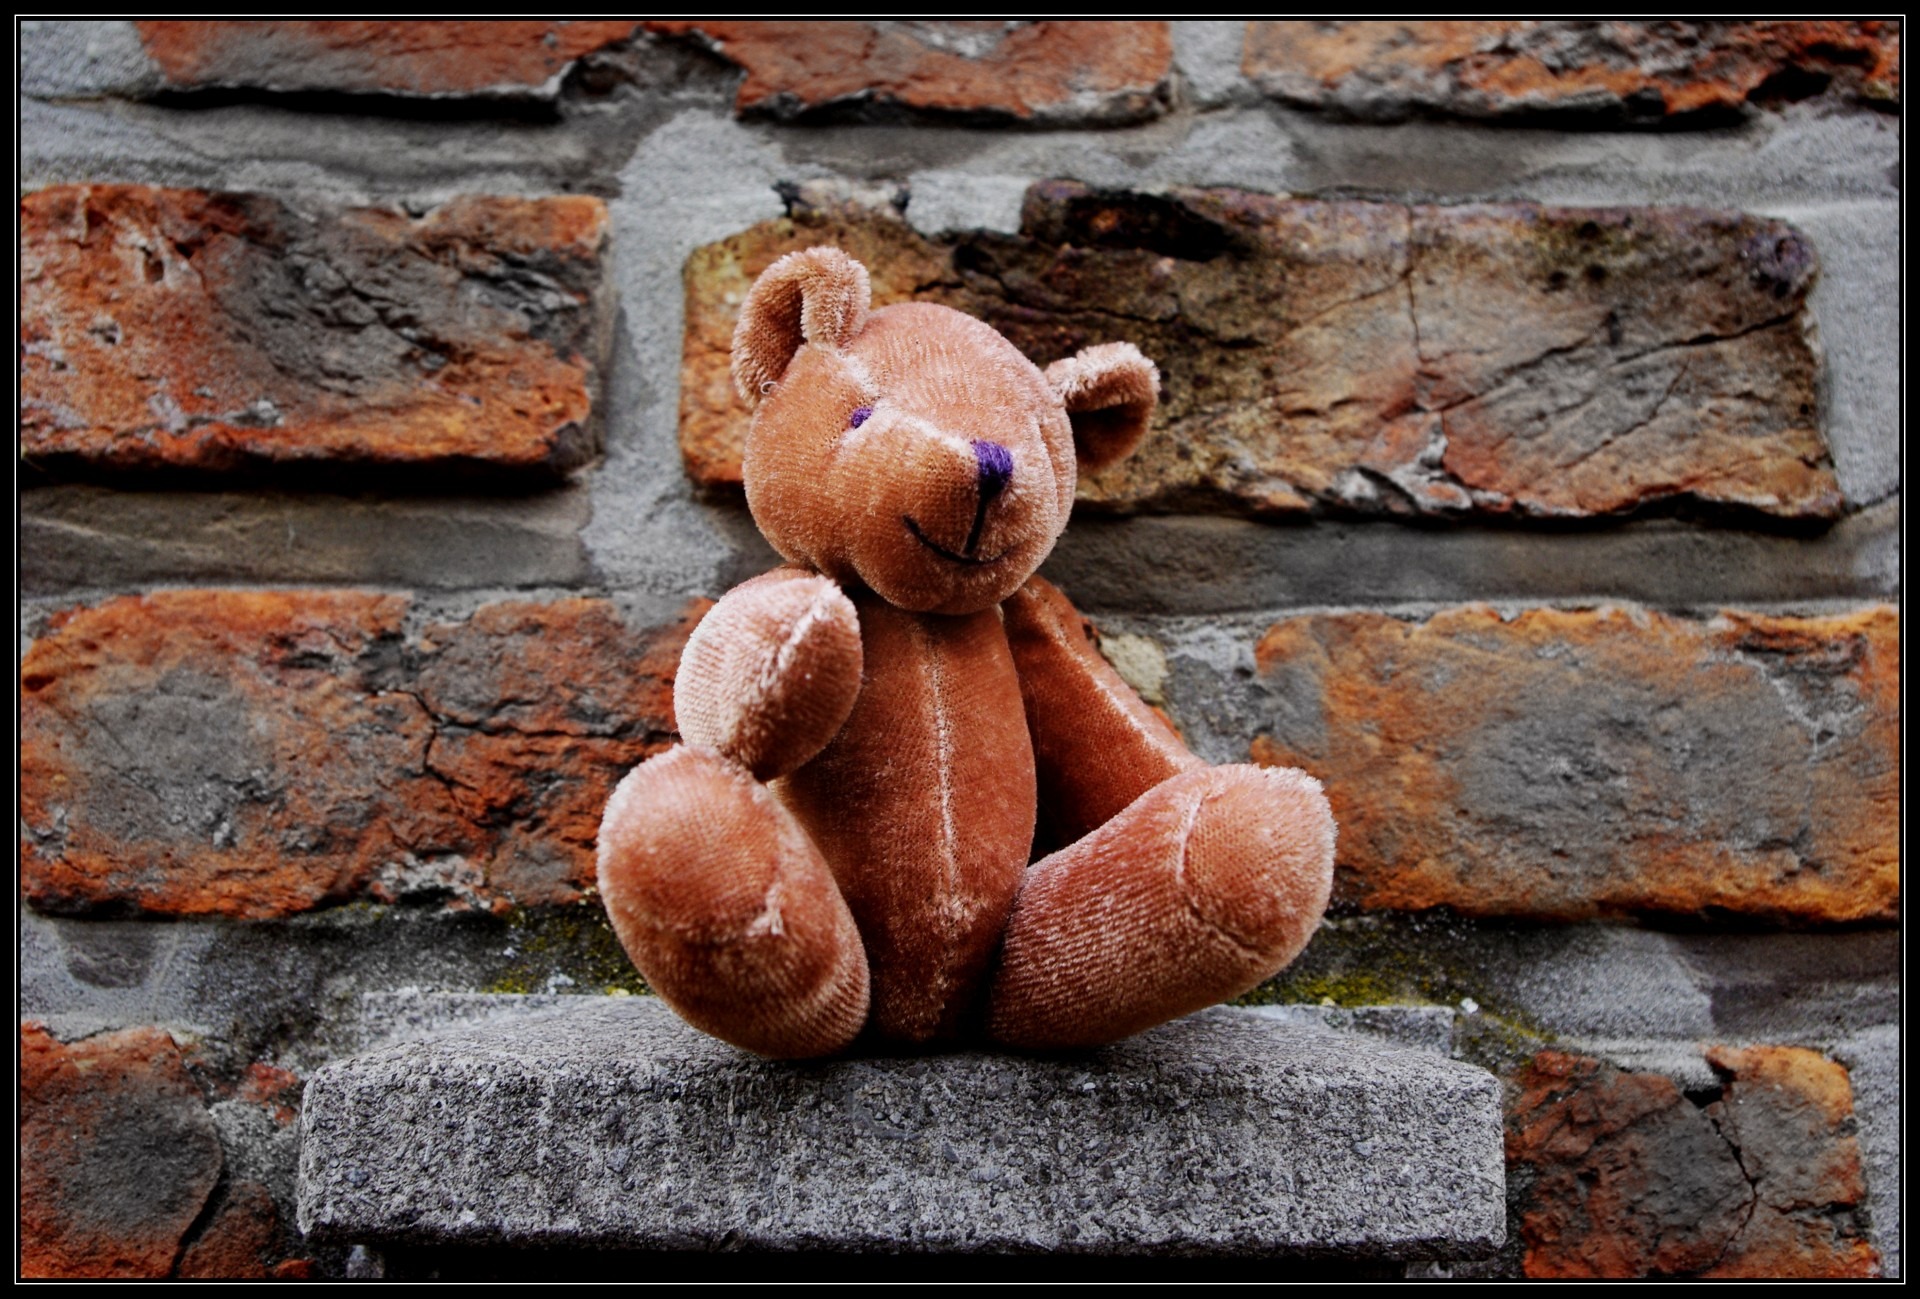
rock, wood, cute, bear, fluffy, sitting, brown, toy, childhood, material, teddy bear, outdoors, sculpture, art, furry, stuffed, soft, teddybear, carving, stuffed animal, cuddly, adorable, teddy